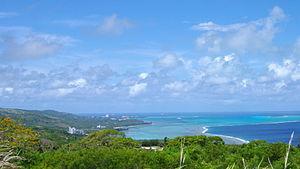
Saipan, parfois francisé en Saïpan est la plus grande des îles du Commonwealth des îles Mariannes du Nord rattachées aux États-Unis depuis 1944, une chaîne de 15 îles faisant partie de l’archipel des îles Mariannes dans l'océan Pacifique occidental.